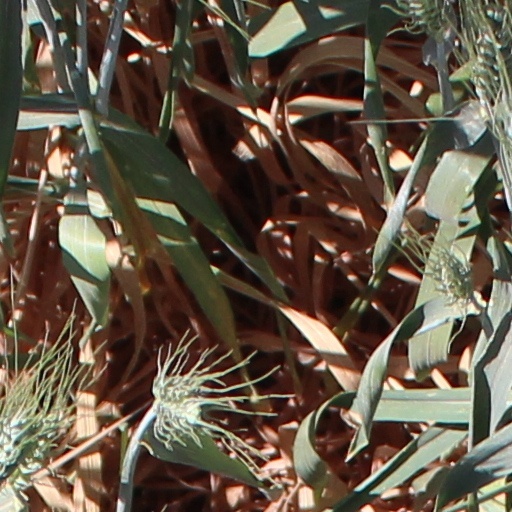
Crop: wheat